Loudoun House, Irvinebank

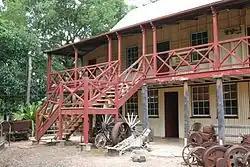
Loudoun House, 2006

Loudoun House is a heritage-listed detached house at 16 O'Callaghan Street, Irvinebank, in the Shire of Mareeba in Queensland, Australia. It was built . It is also known as Moffat's House. It was added to the Queensland Heritage Register on 21 October 1992. It is now operated as the Loudoun House Museum by the Irvinebank School of Arts & Progress Association.